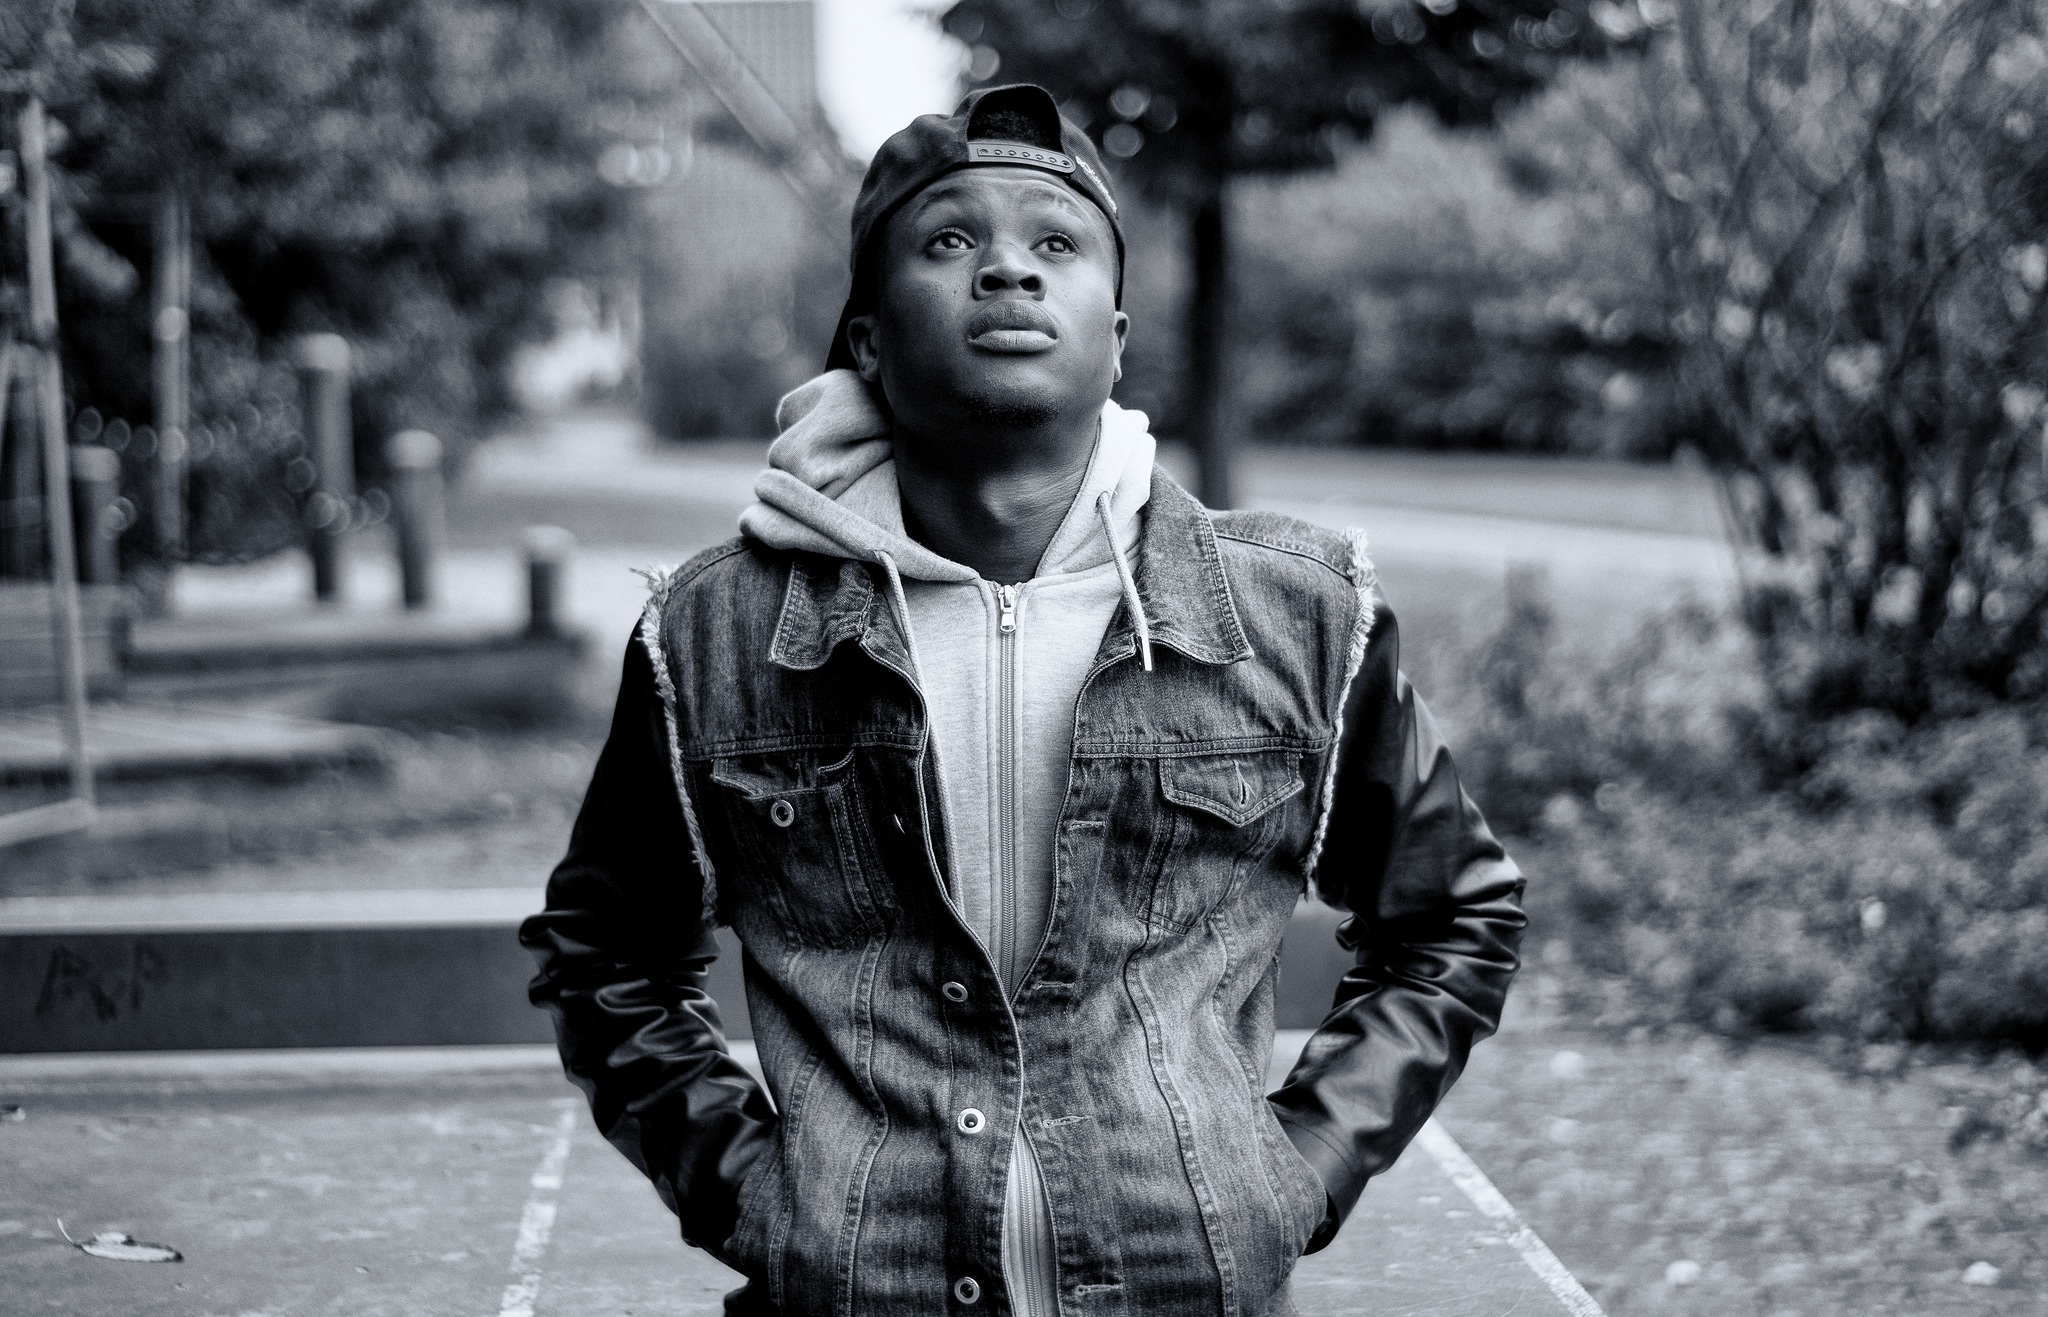
man, person, winter, black and white, road, white, street, photography, male, portrait, spring, fashion, black, monochrome, infrastructure, photograph, beauty, photo shoot, monochrome photography, portrait photography, human positions